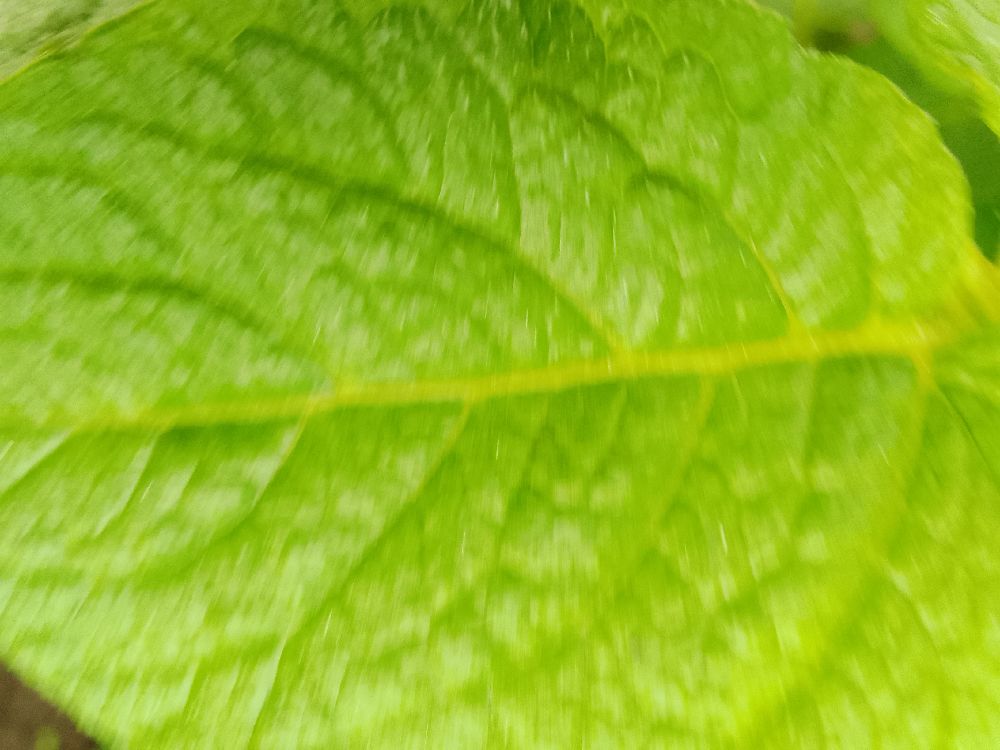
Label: Healthy